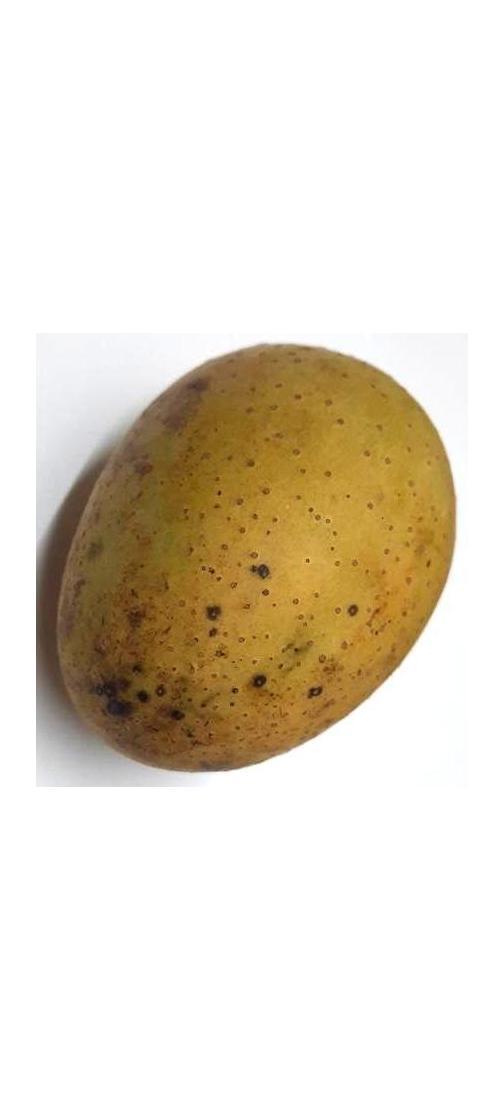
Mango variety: Gourmoti